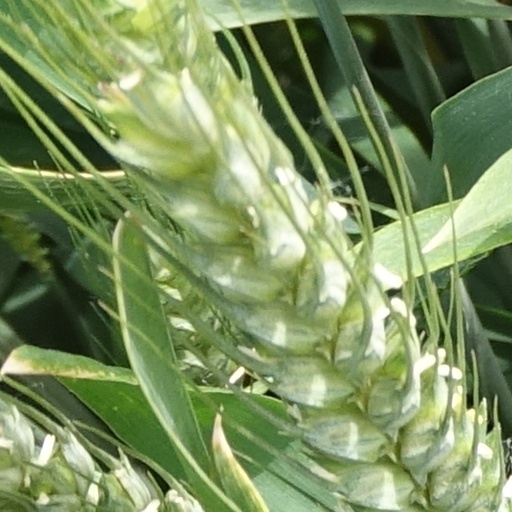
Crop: wheat